Bowman's capsule

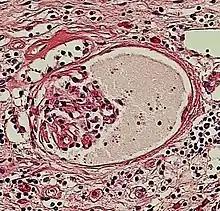
Micrograph of proteinaceous material in Bowman's space, which is unspecific. It is present in about 5% of people aged over 60 years, but also in for example hypertensive kidney disease.

Measuring the glomerular filtration rate (GFR) is a diagnostic test of kidney function. A decreased GFR may be a sign of kidney failure.